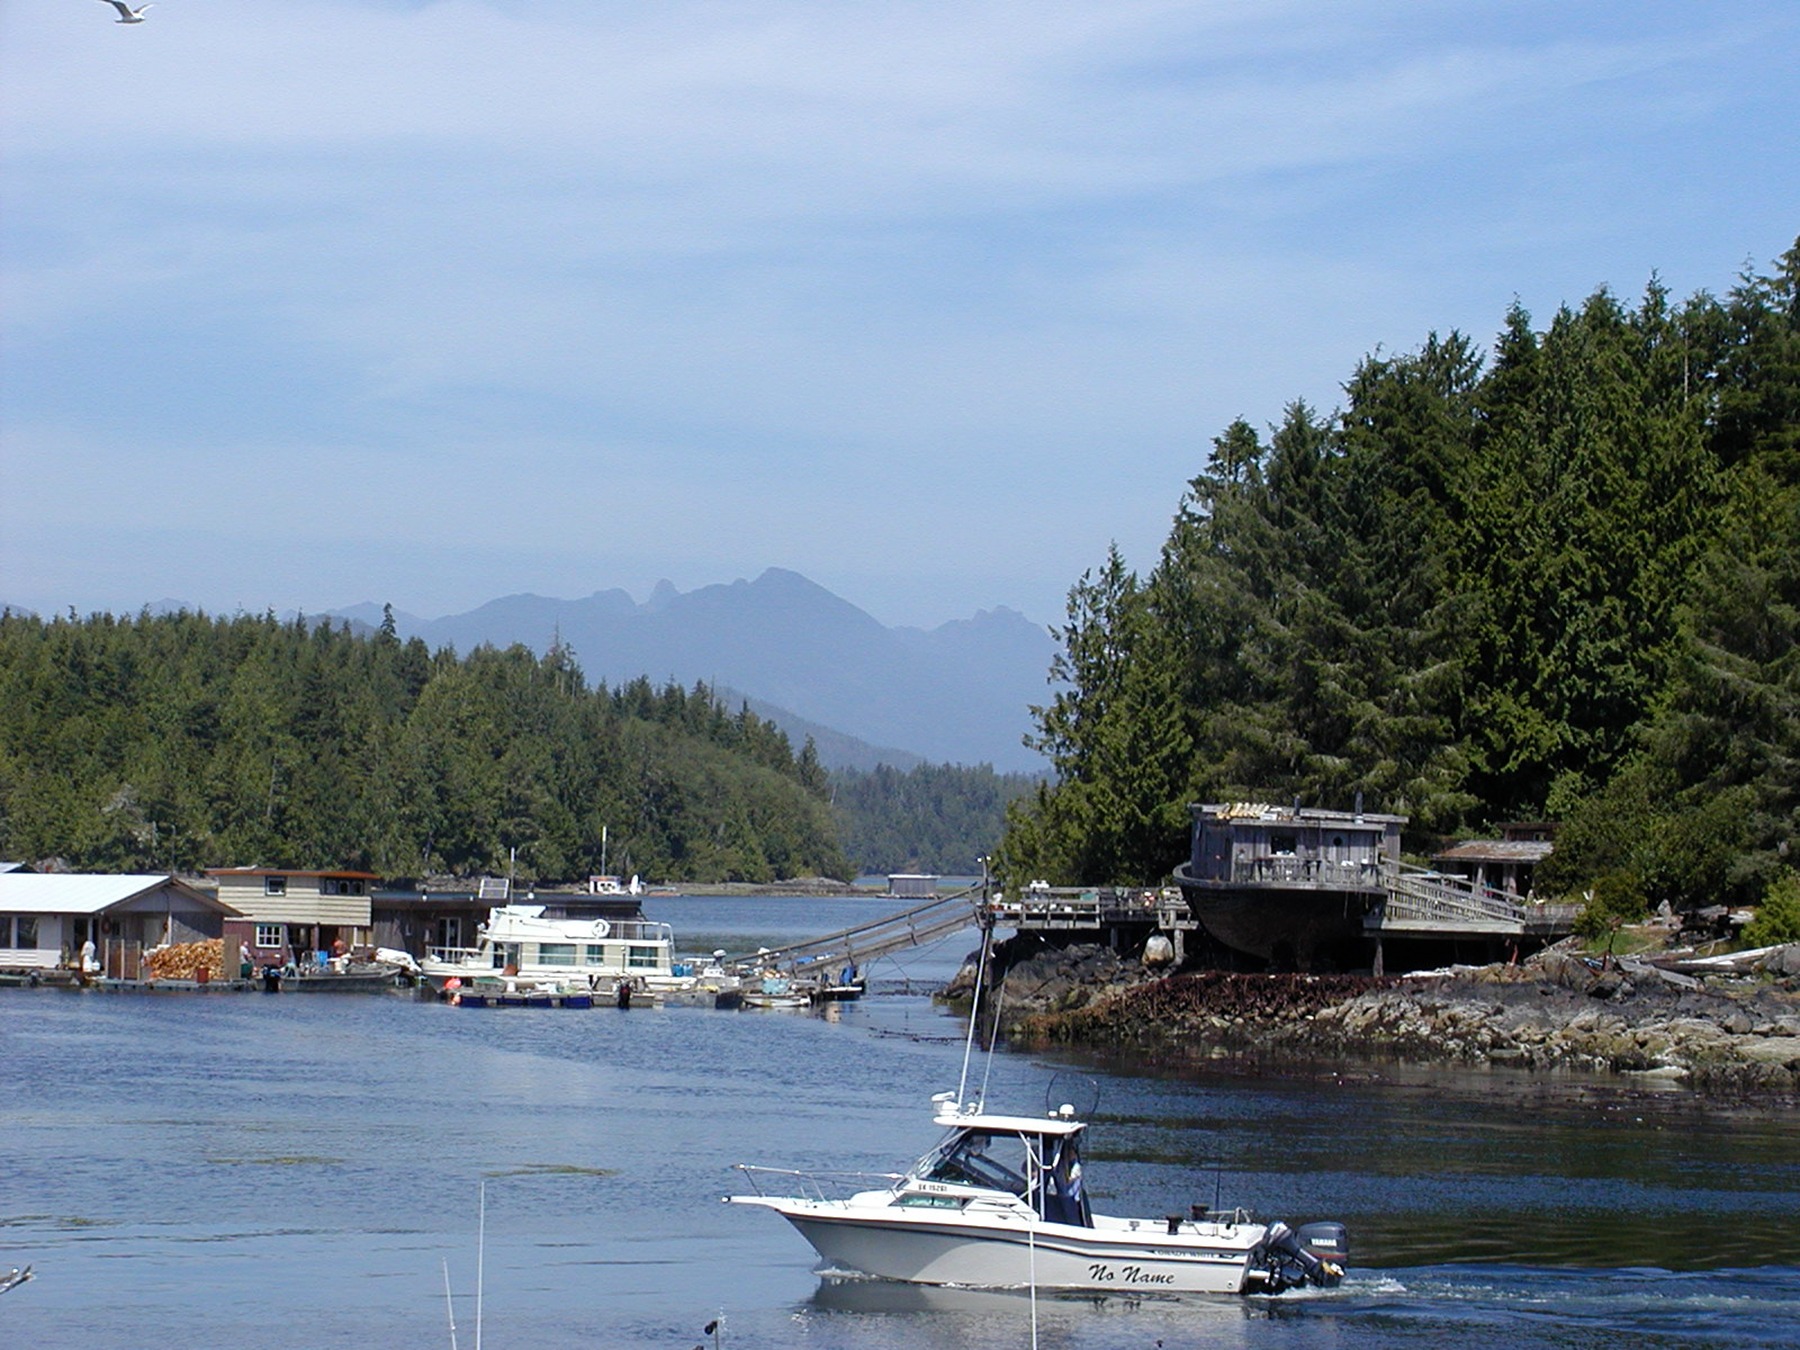
landscape, sea, coast, water, nature, ocean, dock, boat, shore, lake, river, vehicle, scenery, bay, harbor, boating, canada, boats, pacific, watercraft, islands, loch, british columbia, tofino, vancouver island